Park Hyun-ki

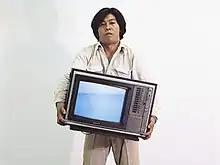
"Video Inclining Water, 1979, Video performance, Size variable"

Although Park lacked technological training in video and initially felt dismayed that he could not create sophisticated effects, Park purposefully chose to make his work low tech; his video artworks often display still images or document performed actions, all the while eschewing complex editing. For Park, video was just one technological instance in the histories of innovation and of exploration of the relationship between reality and illusion. In particular, Park approached the medium of video art through an Eastern worldview, and he saw video as embodying the spiritual aspects of both advanced technology and materialism.Across many of his works, Park perturbed the boundaries between the real and the virtual, to the extent that he revealed how virtual images were informed by the real, and how the virtual and the real could become interconnected spaces within the context of his artworks. According to the scholar Jung E. Choi, Park aimed to reconcile what TV/video signified as a medium (i.e., "technology, illusion, and materiality") and what it could convey (i.e., "nature, perception, and materiality").